Kolpos

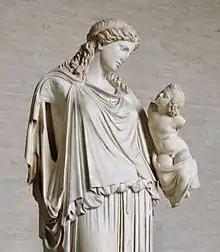
A statue wearing a peplos. The "kolpos" is visible as a fold over the hip, underneath the apoptygma (top edge of the peplos) hanging down almost to the same length.

The kolpos (Greek κόλπος, breast) is the "blousing" of a peplos, chiton, or tunic in Ancient Greek clothing, whereby excess length of the material hangs folded over a zone (a narrow girdle).